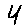
Label: 4